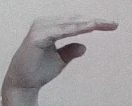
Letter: jeem